Sweet Track

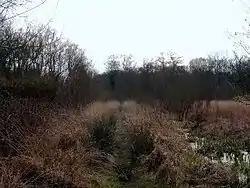
The Sweet Track was found in the Somerset Levels

The track was discovered in 1970 during peat excavations and is named after its finder, Ray Sweet. The company for which he worked, E. J. Godwin, sent part of a plank from the track to John Coles, an assistant lecturer in archaeology at Cambridge University, who had carried out some excavations on nearby trackways. Coles' interest in the trackways led to the Somerset Levels Project, which ran from 1973 to 1989, funded by various donors including English Heritage. The project undertook a range of local archaeological activities, and established the economic and geographic significance of various trackways from the third and first millennia BC. The work of John Coles, Bryony Coles, and the Somerset Levels Project was recognised in 1996 when they won the Imperial Chemical Industries (ICI) Award for the best archaeological project offering a major contribution to knowledge, and in 2006 with the European Archaeological Heritage Prize.